Shitao

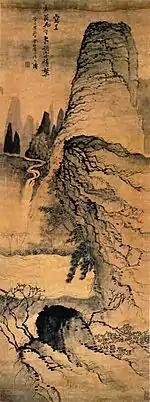
"Pine Pavilion Near a Spring", 1675, Shanghai Museum.

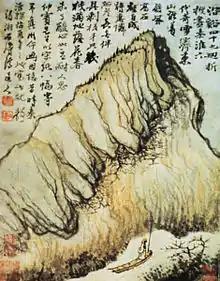
"Reminiscences of Qin-Huai" by Shitao, Cleveland Museum of Art.

Shitao used over two dozen courtesy names during his life. Both like and unlike Bada Shanren, his feelings for his family history can be deeply felt from these.